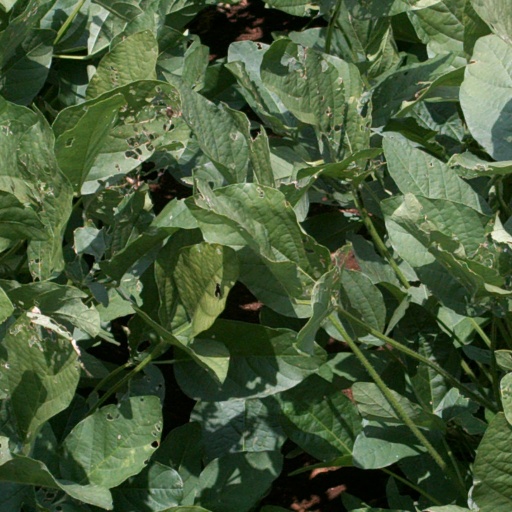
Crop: soybean